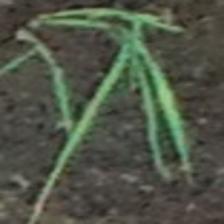
Label: single